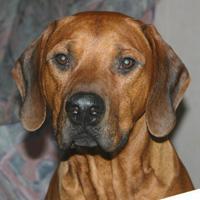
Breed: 230-n000080-Rhodesian_ridgeback